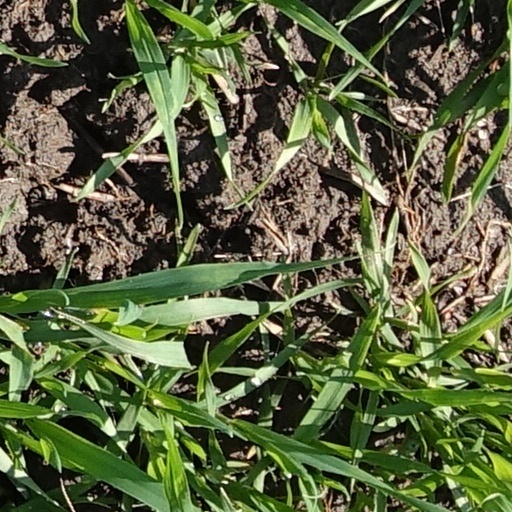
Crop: wheat